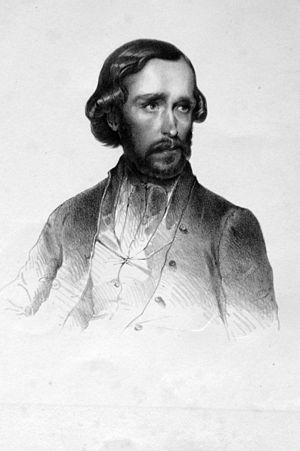
Johann Baptist Preleuthner est un sculpteur autrichien.